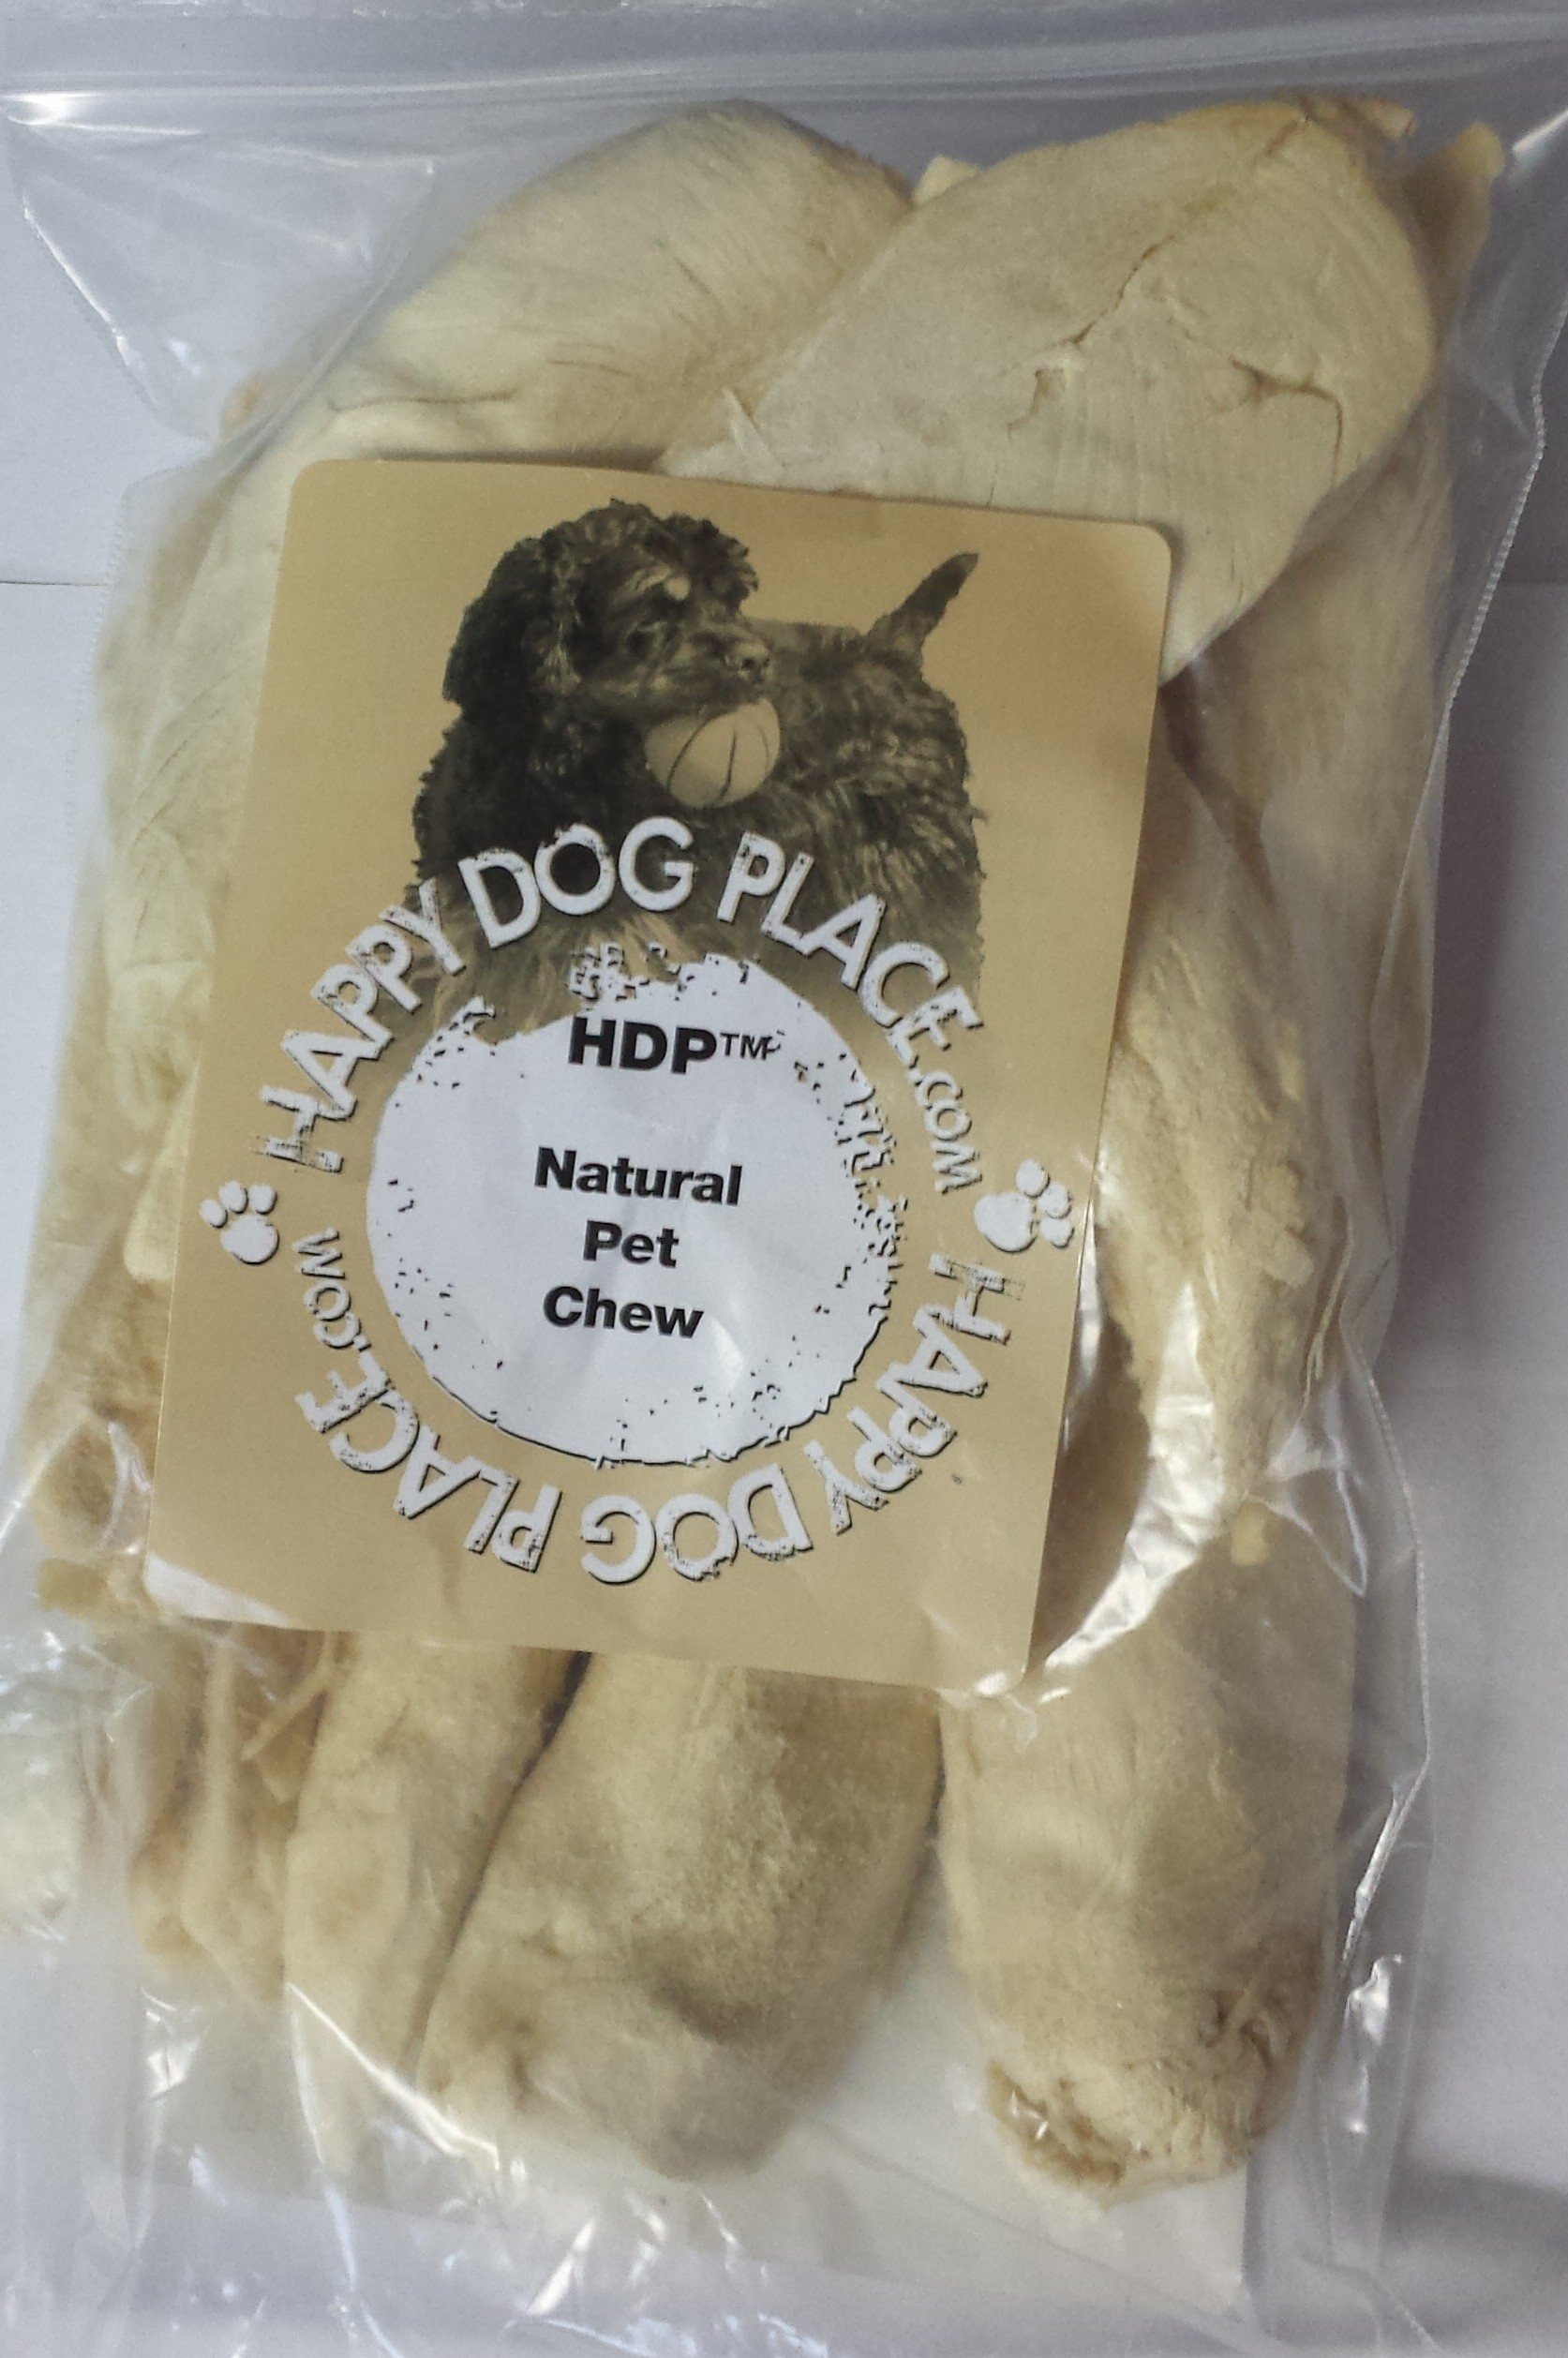
Item Name: HDP Freeze Dried Chicken Breast 4 Oz Flavor:Chicken Size:Pack of 3
Bullet Point 1: 100% Natural
Bullet Point 2: Chicken Fillets
Bullet Point 3: Guaranteed to please
Product Description: 100% natural with no chemicals additives or preservatives ever Every batch quality and micro tested for safety Guaranteed to please even the most finicky dogs All natural, white breast meat chicken, carefully sliced into strips, then freeze dried to perfection using no chemicals, additives or preservatives. The result is a delicious daily snack or training treat that you can feel great about feeding each time you reward your dog. They are also low in fat, calories and carbs so they won't contribute to weight. Guaranteed Analysis: Min. crude protein---86.1% Min.crude fat---3.6% Max.crude fat---7.9% Max. crude fiber---0.1% Max.moisture ---10.3%
Value: 1.0
Unit: Count

Price: 27.99